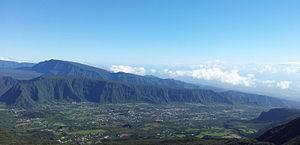
Îlet Patience
L'îlet Patience est un îlet de l'île de La Réunion, département d'outre mer français dans le sud ouest de l'océan indien. Situé à une altitude de 1 475 mètres sur le massif du Piton des Neiges, il relève du territoire communal de Saint-Benoît et du cœur du parc national de La Réunion.